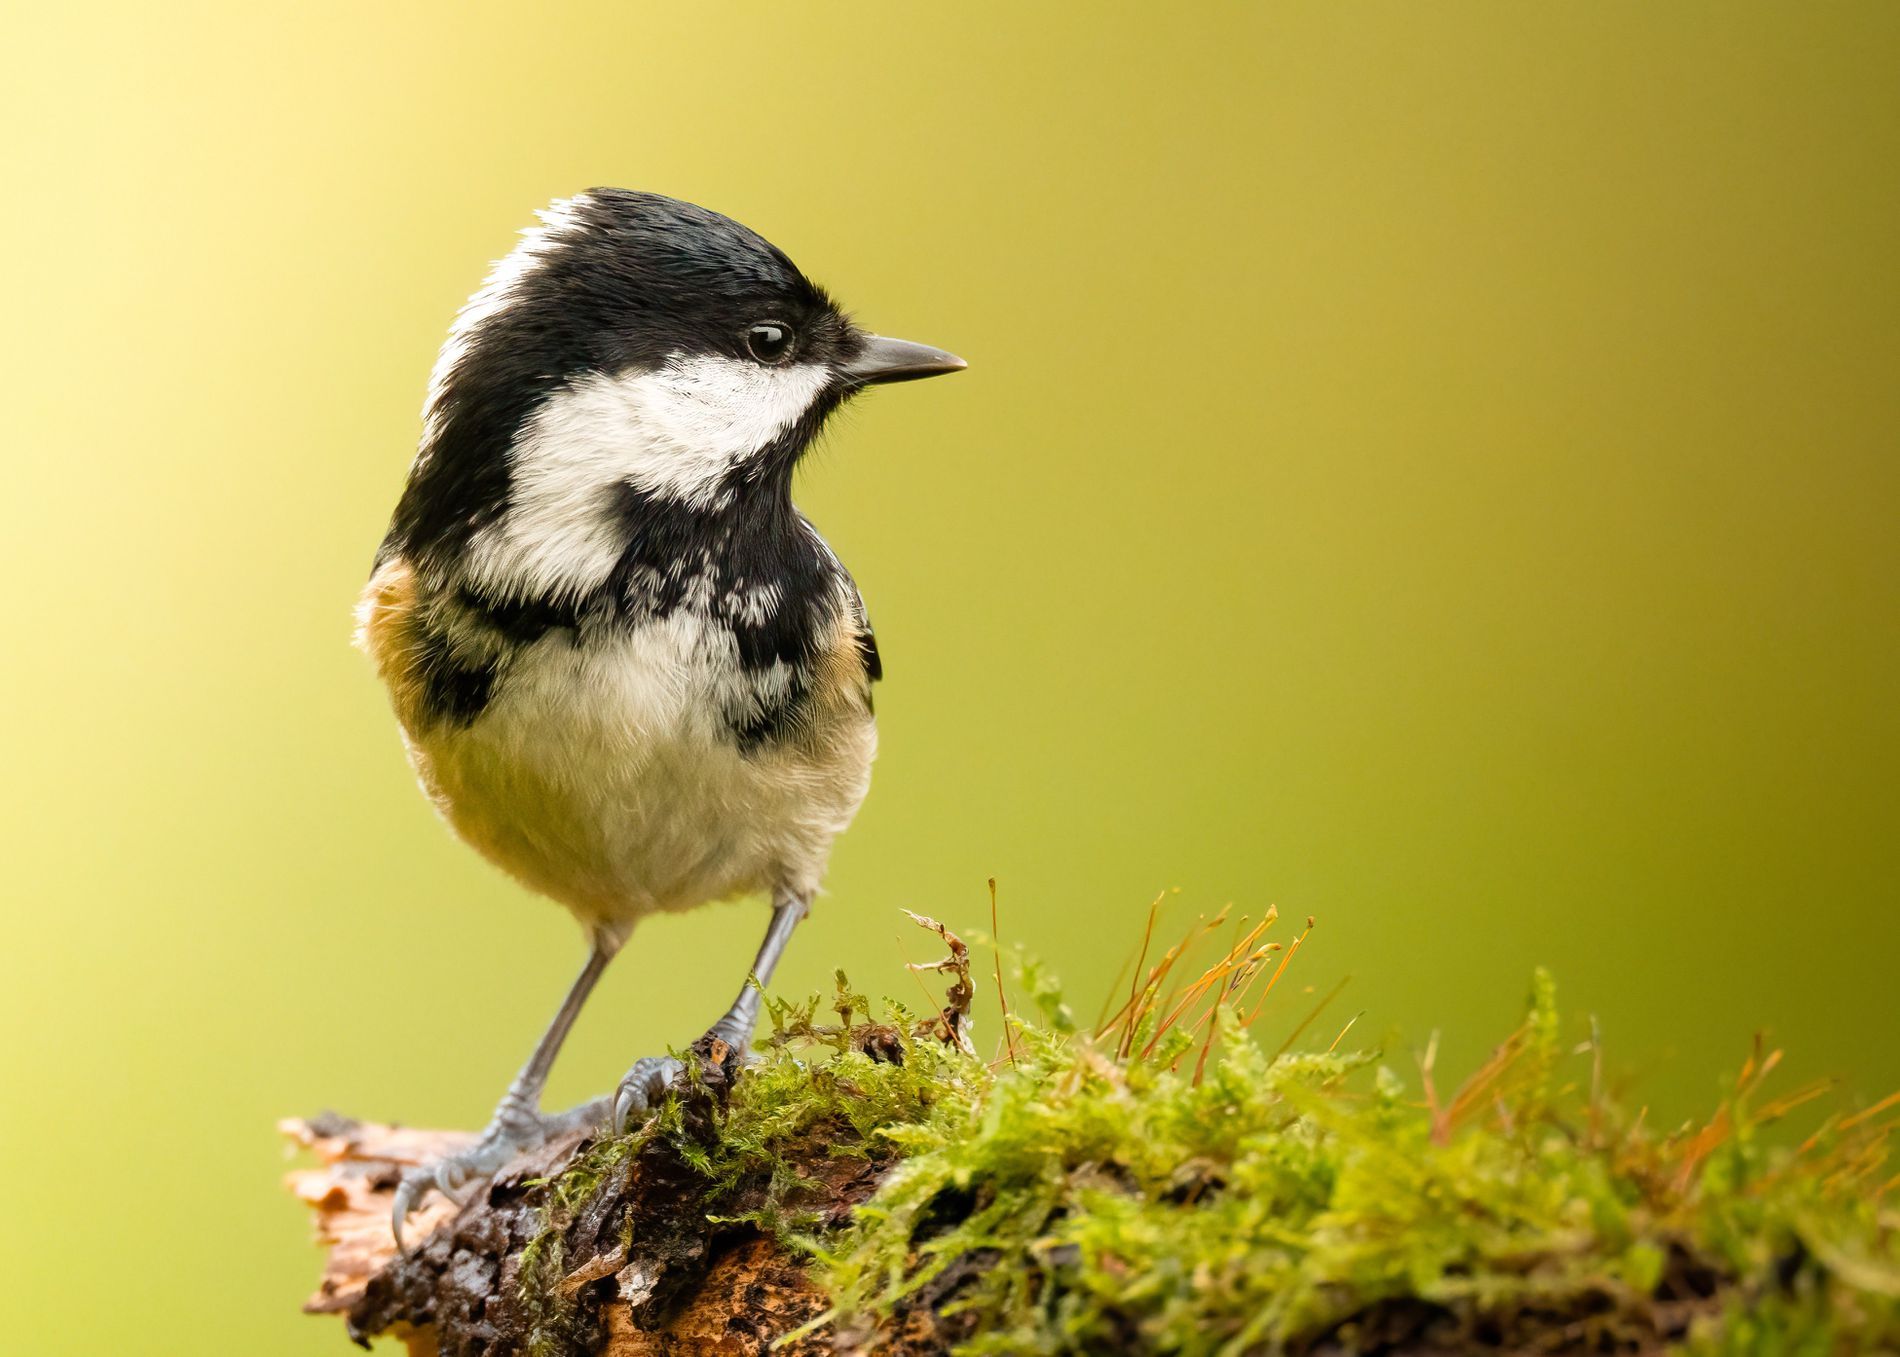
Branch bird
A small coal tit bird perched on a mossy branch, looking sideways with a clean blurred background.
Close-up tight side view of a coal tit bird sitting solemnly on a mossy branch. The low front camera angle makes the attitude of the bird stand out. The mood is serene and tranquil, appropriate for nature or wildlife subject matter. The colors are muted earth tones—light green, brown, and beige—and the natural black-and-white tones of the bird, against a soft diffuse yellow-green background.
Labels: Animal, Beak, Bird, Finch, Wren, Moss, Plant, Jay, Anthus, Swallow, Sparrow, blur background, Branch
Camera: SONY ILCE-6400
Lens: E 150-500mm F5-6.7 A057
Aperture: F7.1
Exposure: 1/800 sec
ISO: 1600
Focal length: 500